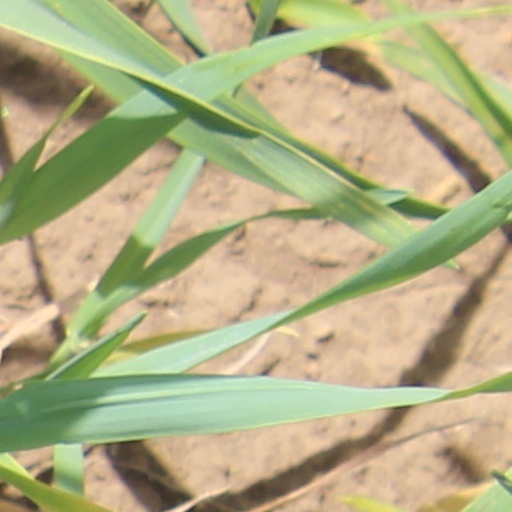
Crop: wheat